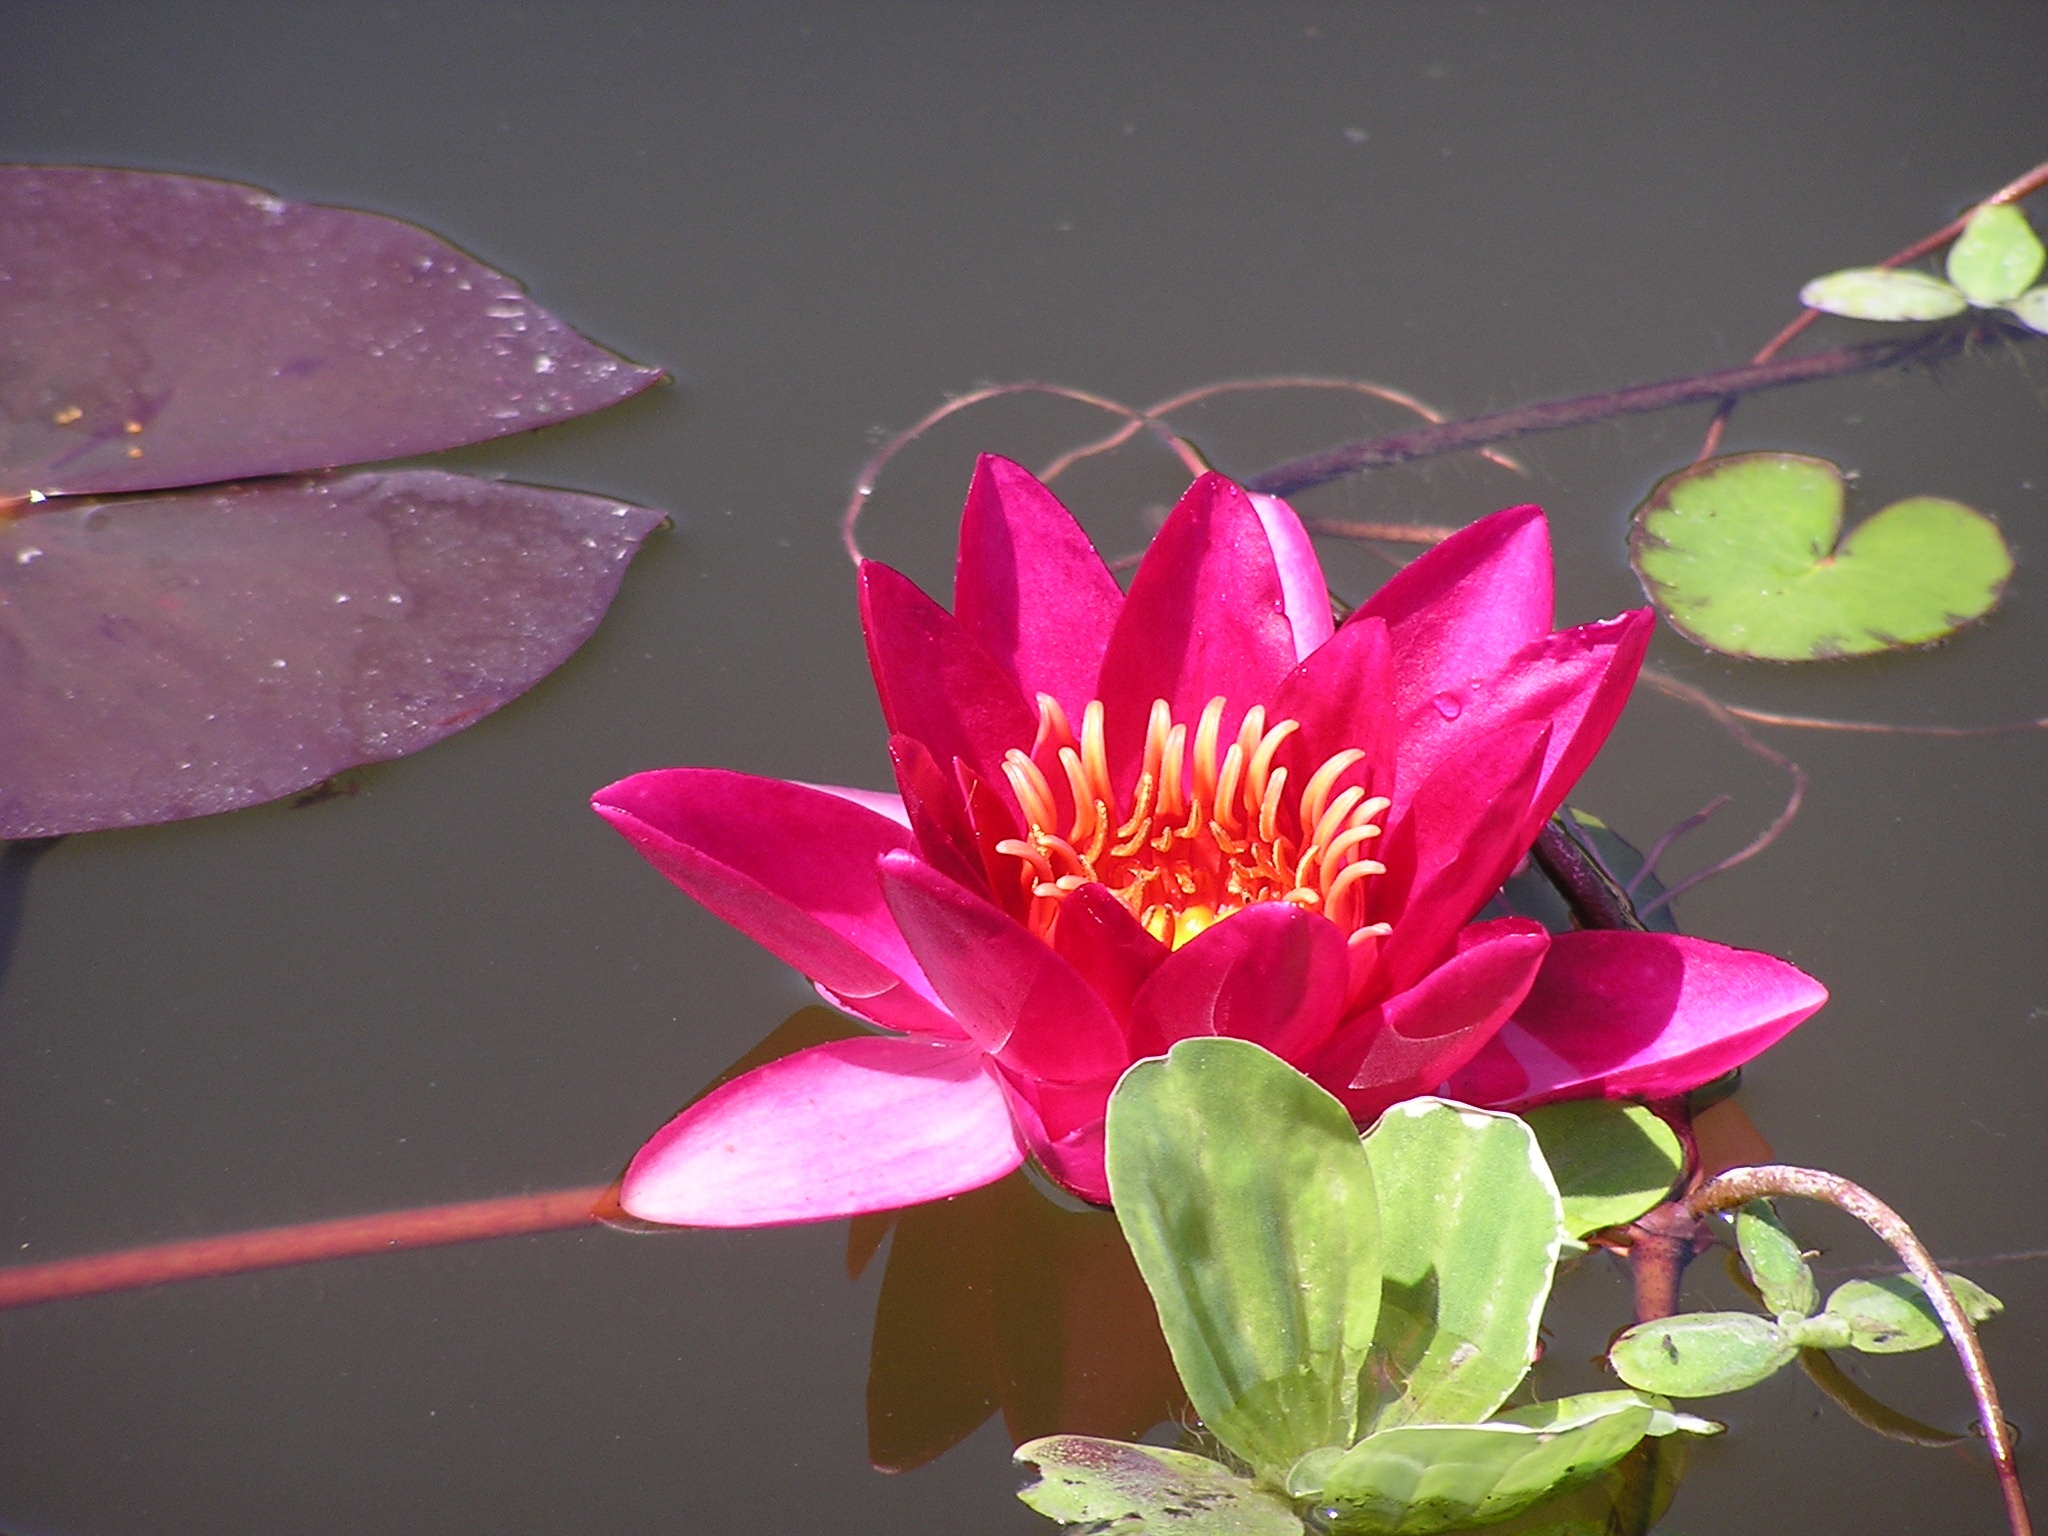
blossom, plant, leaf, flower, petal, pond, red, color, botany, pink, sacred lotus, aquatic plant, flora, lotus, floristry, macro photography, lily pads, flowering plant, red water lily, floral design, land plant, lotus family, flower arranging, red waterlily